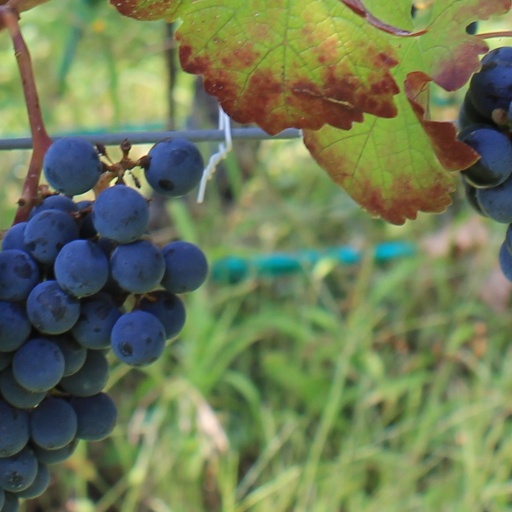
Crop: grape